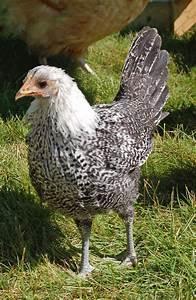
chicken